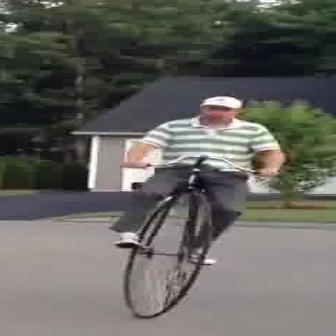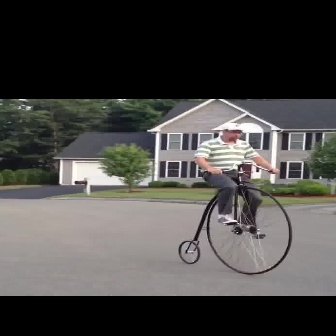
  Please identify the target specified by the bounding box [112,153,277,317] in the first image and locate it in the second image. Return the coordinates in [x_min,y_min,x_max,y_max] format.
Answer: [178,161,291,274]